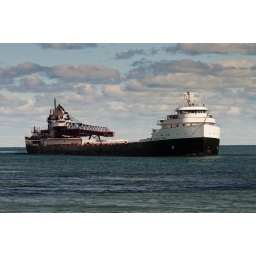
Just about to pass under the blue water bridge in Port Huron, MI